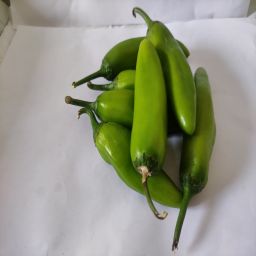
Crop: New Mexico Green Chile
Quality: Unripe